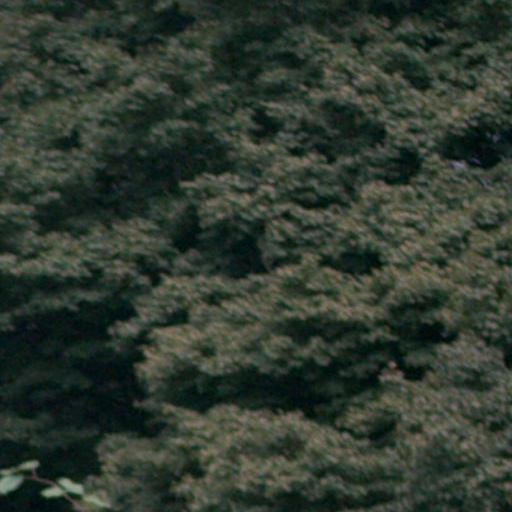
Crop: cassava